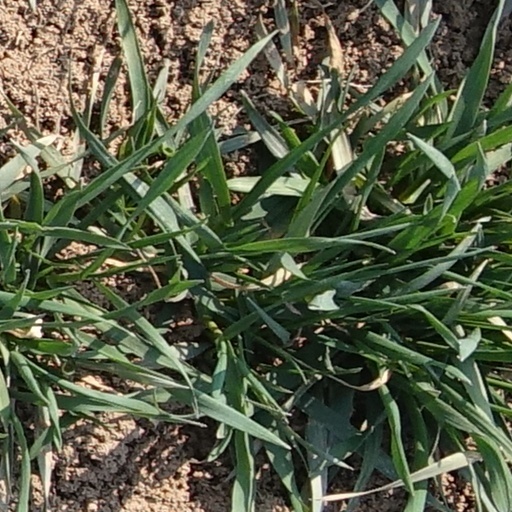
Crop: wheat